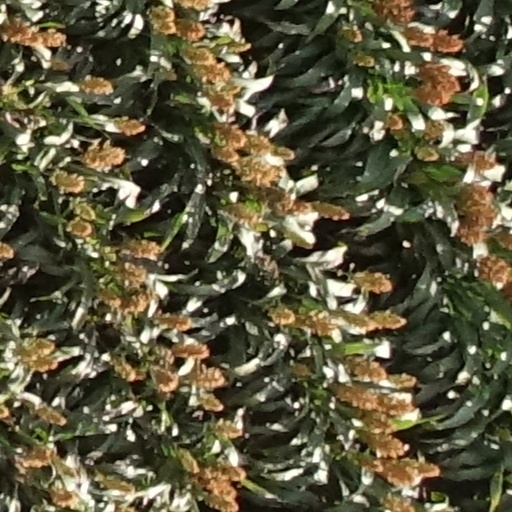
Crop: sorghum